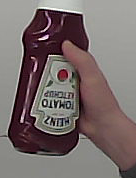
Product: heinz_ketchup